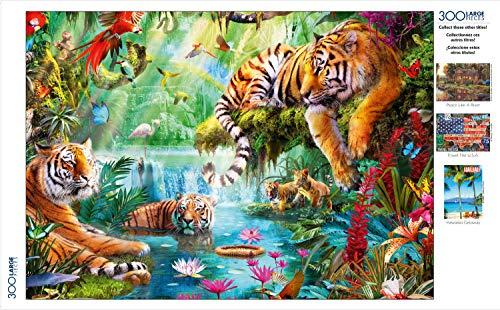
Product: Buffalo Games - Tiger Lagoon - 300 Large Piece Jigsaw Puzzle
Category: Toys & Games | Puzzles | Jigsaw Puzzles
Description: Great Condition.
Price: $10.99
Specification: ProductDimensions:1.8x7.9x7.9inches|ItemWeight:13ounces|ShippingWeight:13ounces(Viewshippingratesandpolicies)|ASIN:B07T6BRNS2|Itemmodelnumber:2549|Manufacturerrecommendedage:14yearsandup